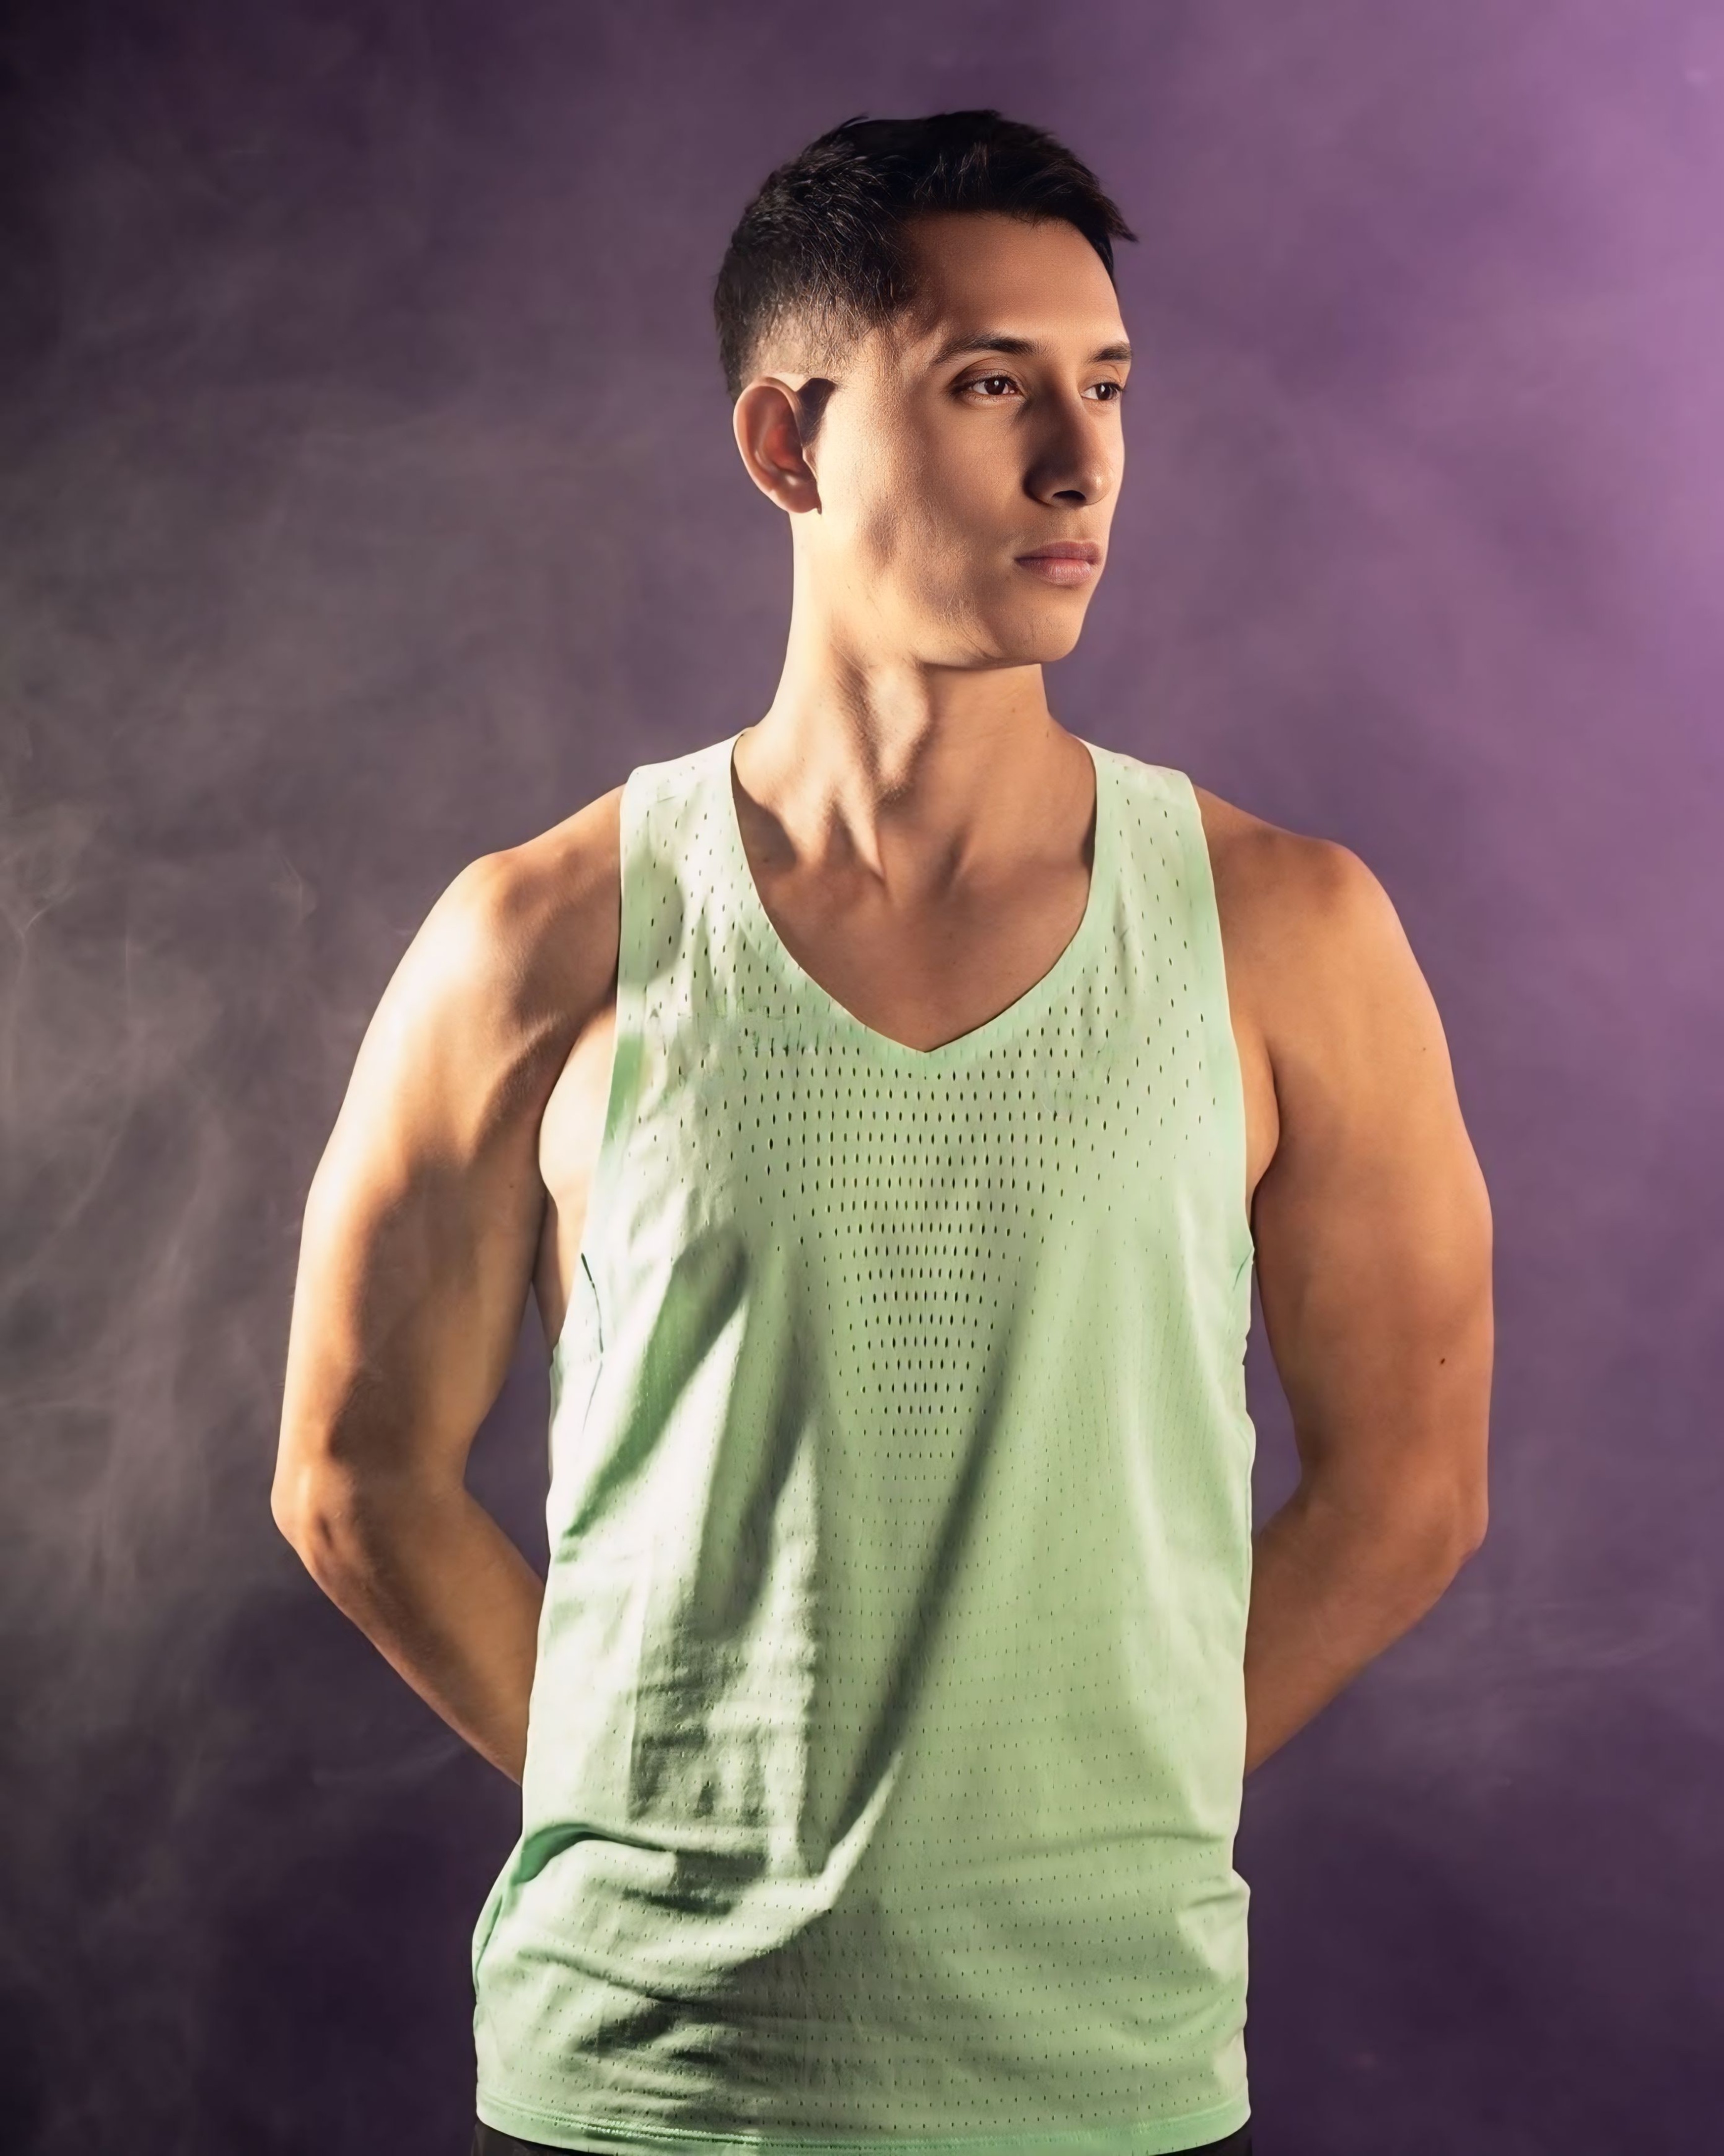
man, posing, photo, headshot, photoshoot, fitness, running, arms, muscles, young man, portrait, undershirt, sleeveless shirt, neck, Active tank, sportswear, vest, muscle, thorax, torso, physical fitness, active shirt